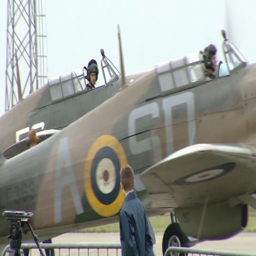
vintage planes at 60th anniversary